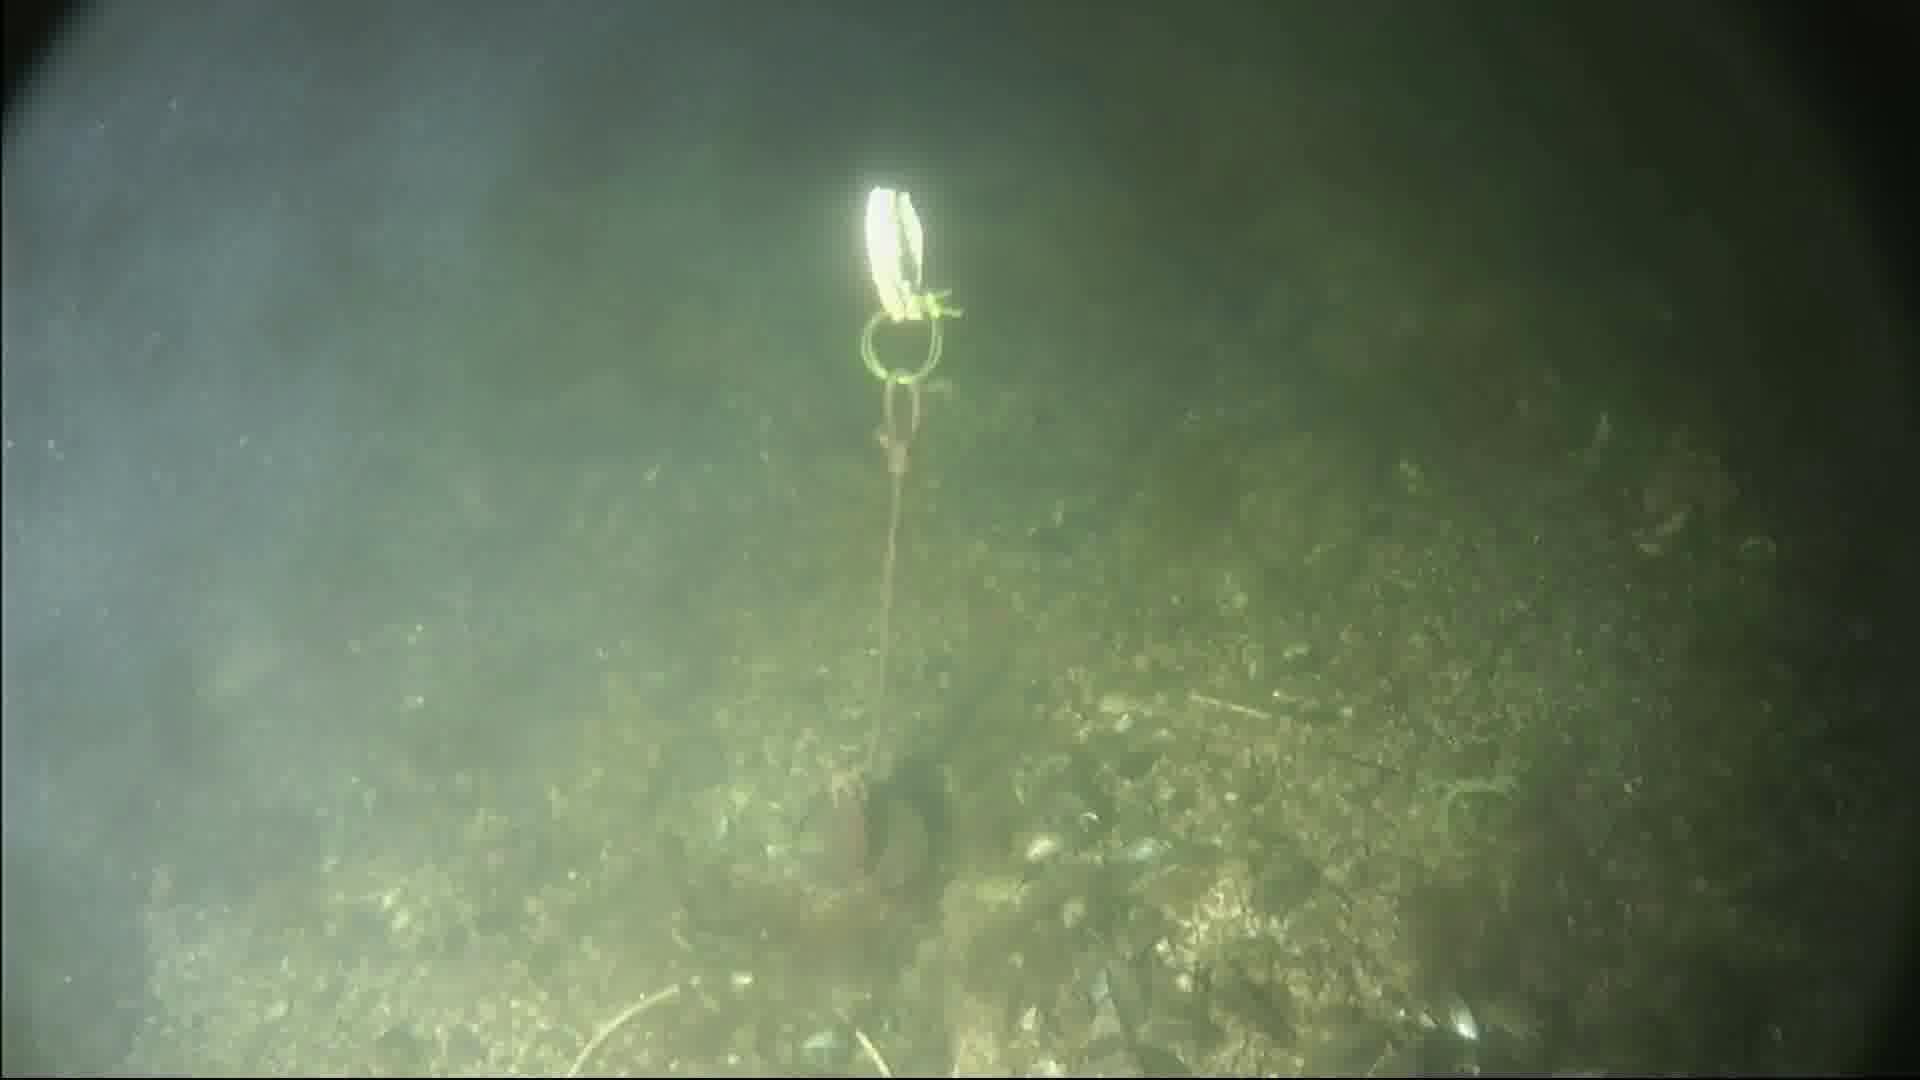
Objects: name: crab